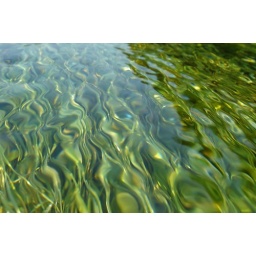
grass in the water